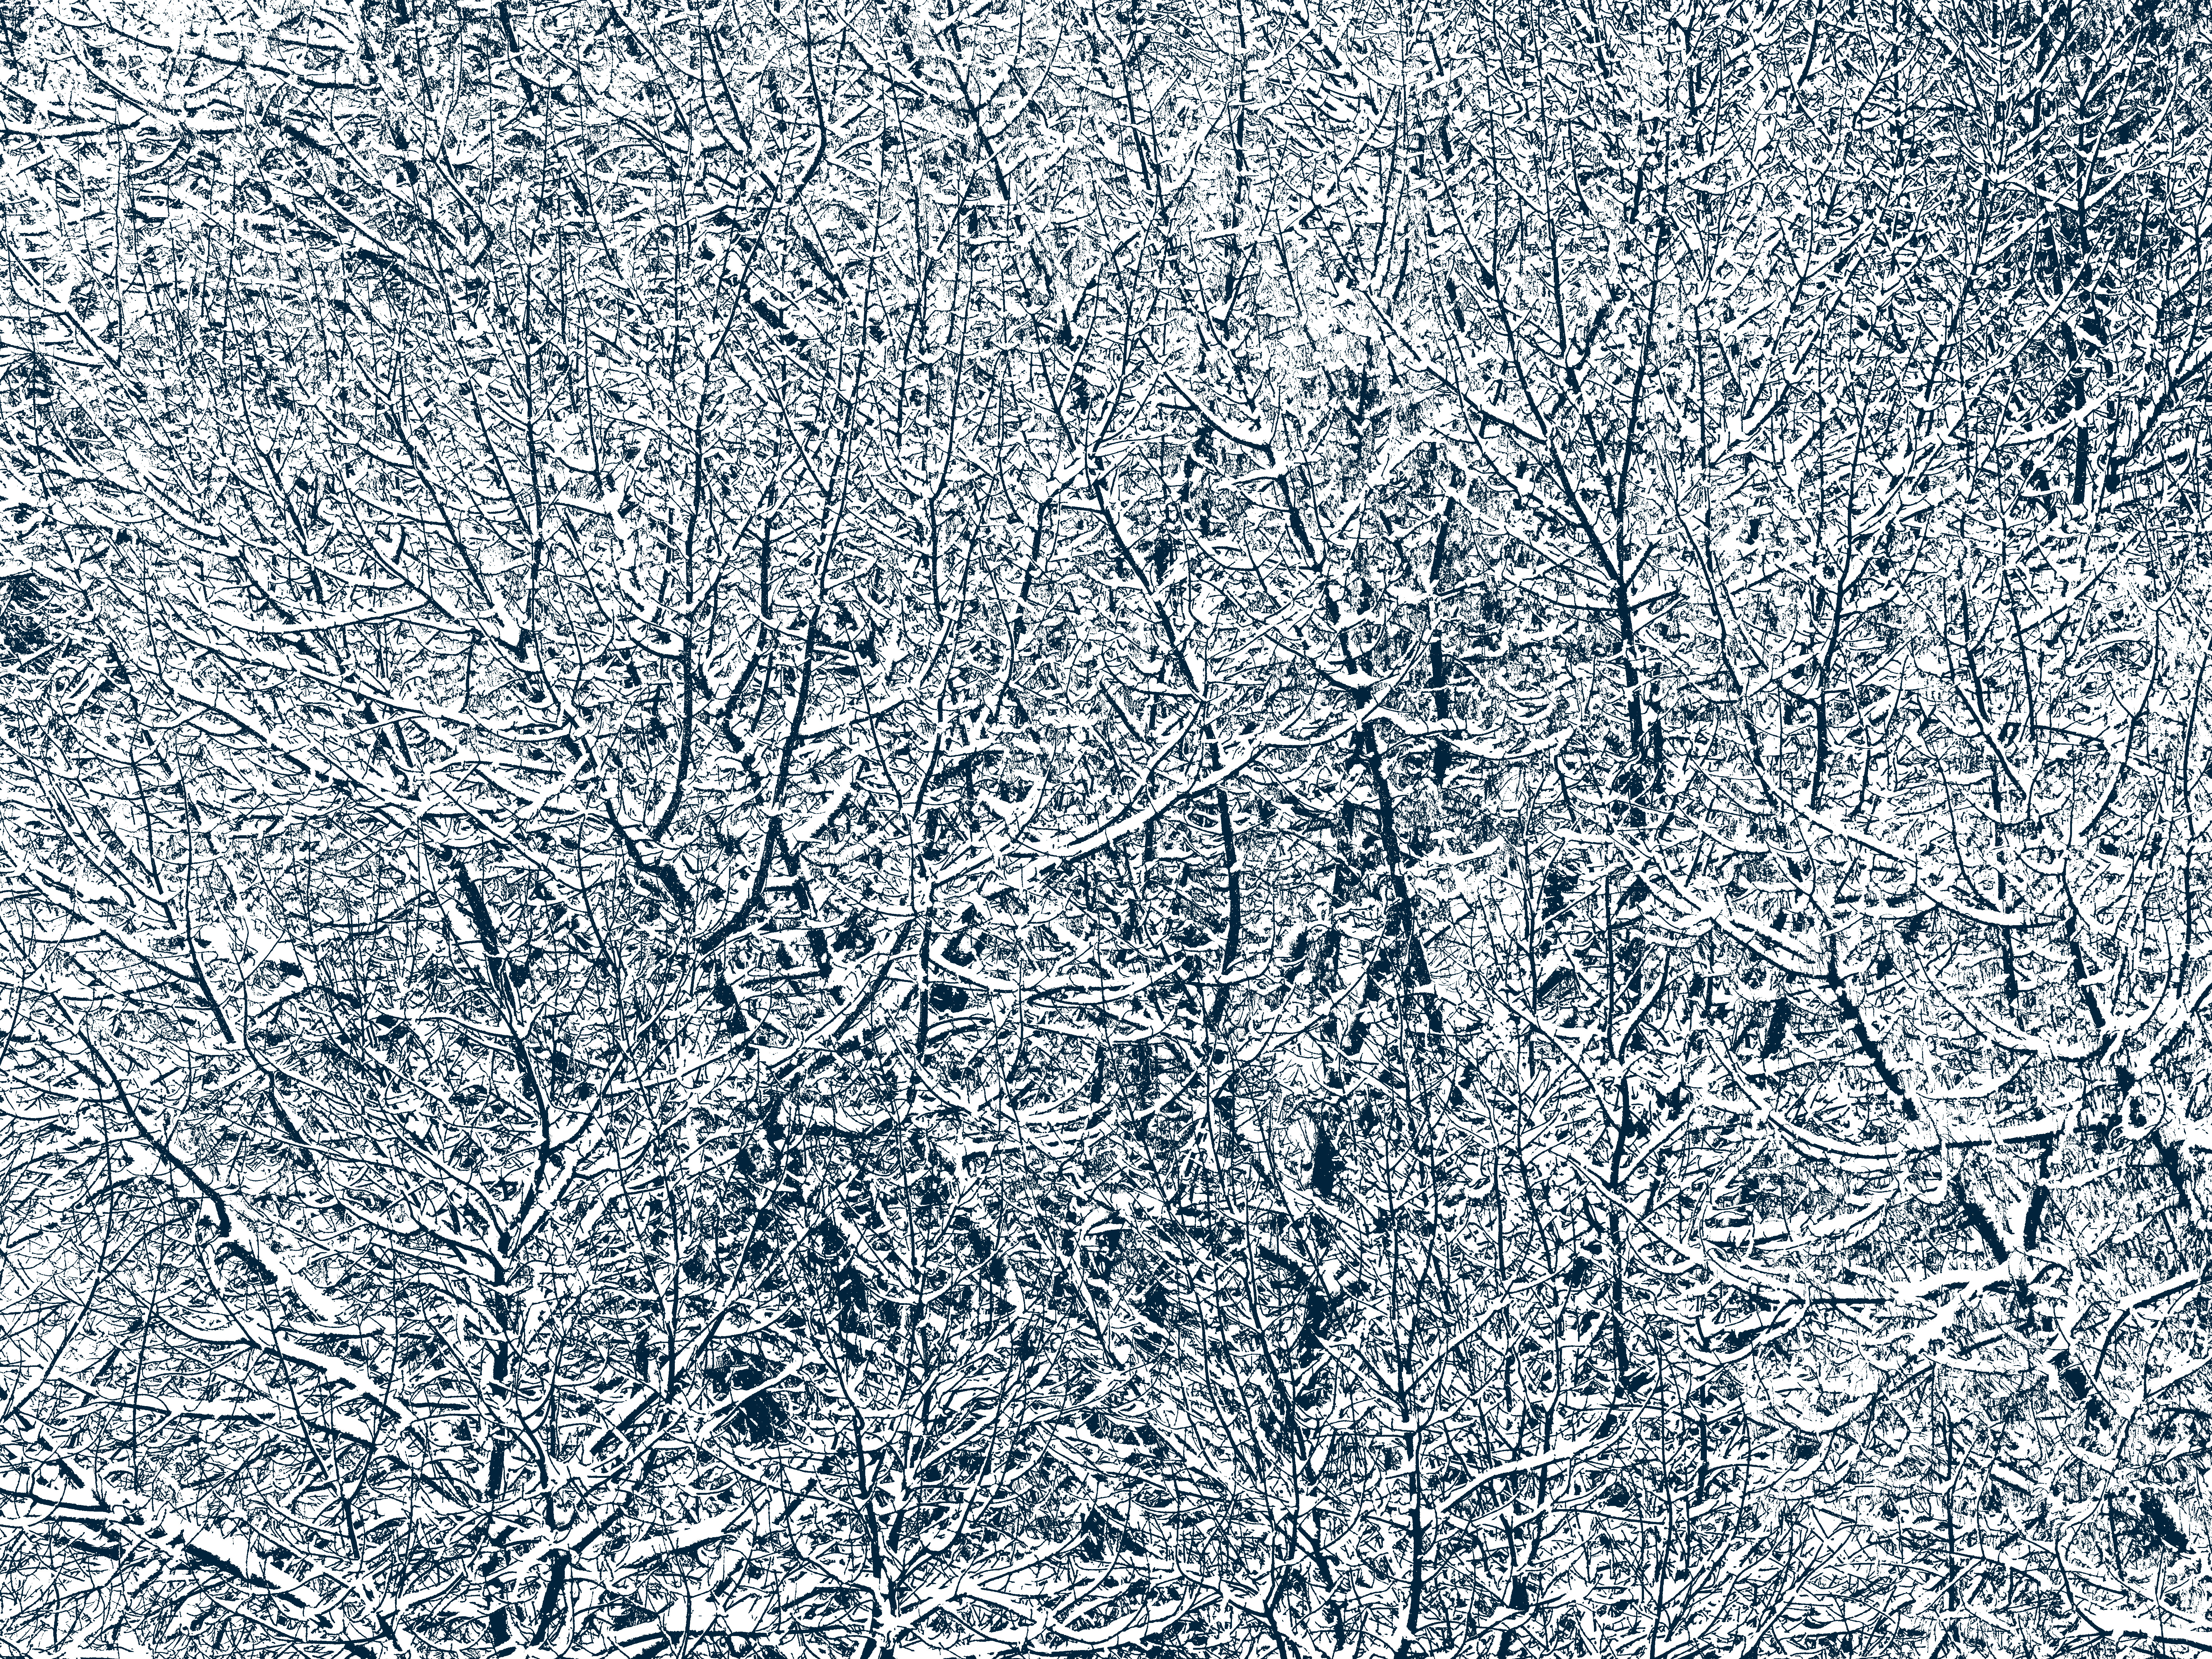
winter, tree, snow, frost, line, pattern, plant, branch, black and white